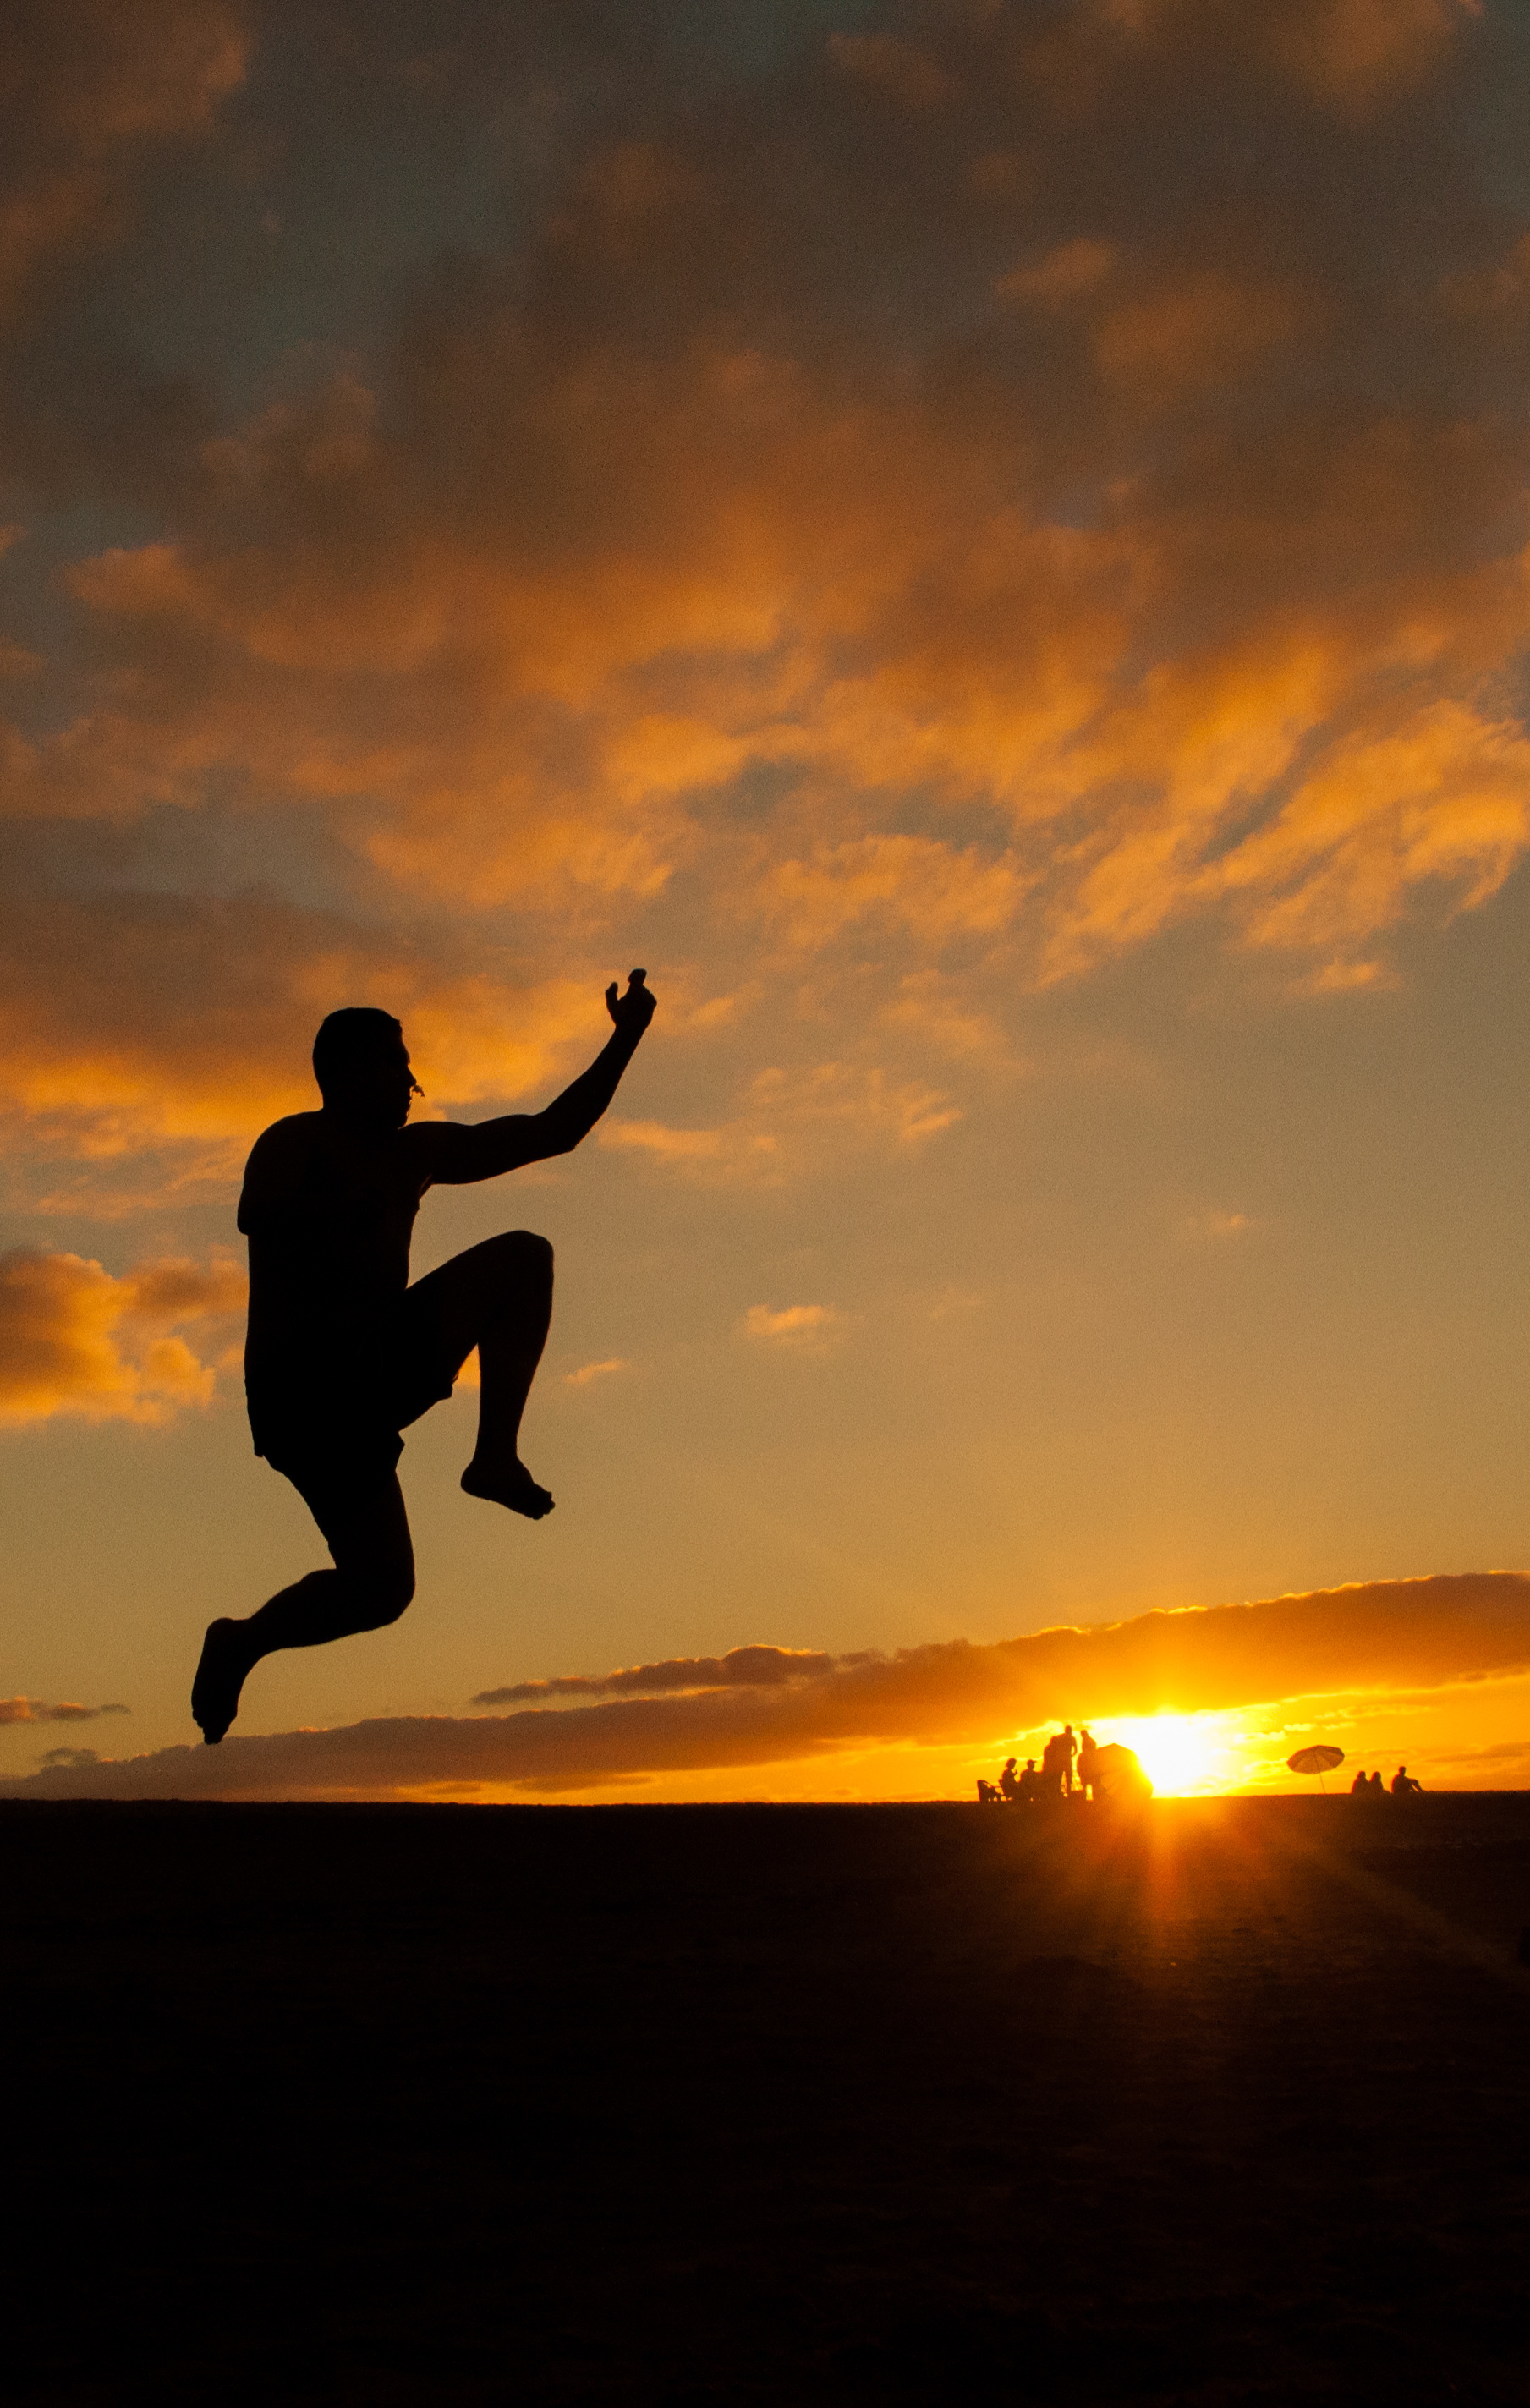
sun, sky, cloud, yellow, sunset, sunrise, silhouette, afterglow, jumping, atmosphere, horizon, morning, evening, sunlight, daytime, happiness, fun, shadow, meteorological phenomenon, ecoregion, calm, dawn, landscape, recreation, dusk